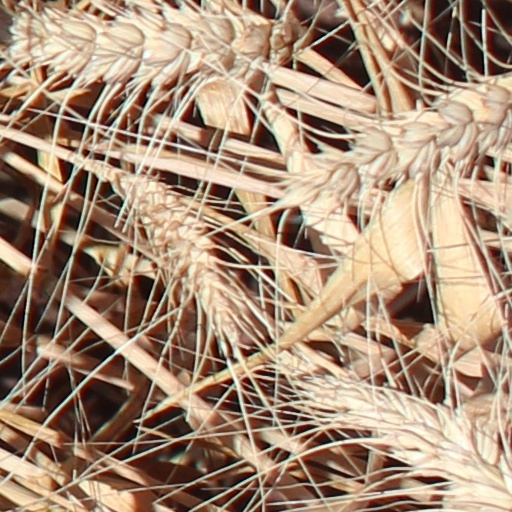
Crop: wheat